Kay-Achim Schönbach

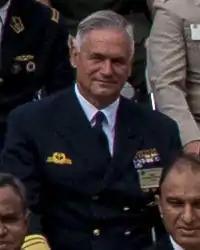
Kay-Achim Schönbach

Kay-Achim Schönbach (born 9 July 1965 in Kassel) is a retired German vice admiral who served as the Inspector of the Navy of the German Navy from 24 March 2021 to 22 January 2022. Schönbach resigned his position after his political remarks regarding the ongoing Russo-Ukrainian crisis and prospects of Ukraine and Georgia joining NATO sparked intense opposition from the Ukrainian Foreign Ministry.